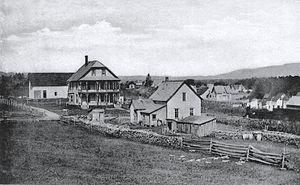
Impression (photomécanique), Gare de New Richmond, Gaspésie, QC, vers 1910, Encre sur papier monté sur carton - Phototypie - 8.8 x 13.8 cm